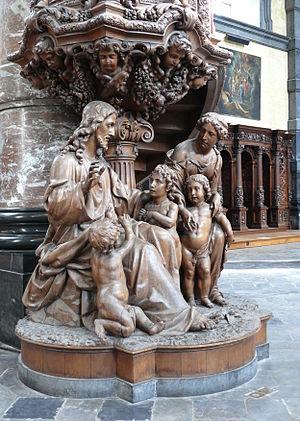
Benjamin Devigne, né à Dinant en 1827 et y décédé en 1894, est un artiste sculpteur belge de la fin du XIXᵉ siècle.
L'église Saint-Loup est un édifice religieux catholique sis dans le centre de la ville de Namur. De style baroque, elle fut construite au XVIIᵉ siècle comme « église Saint-Ignace » au service du collège jésuite y attenant.